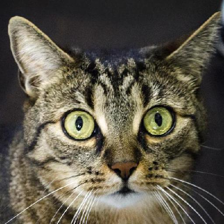
Label: animals